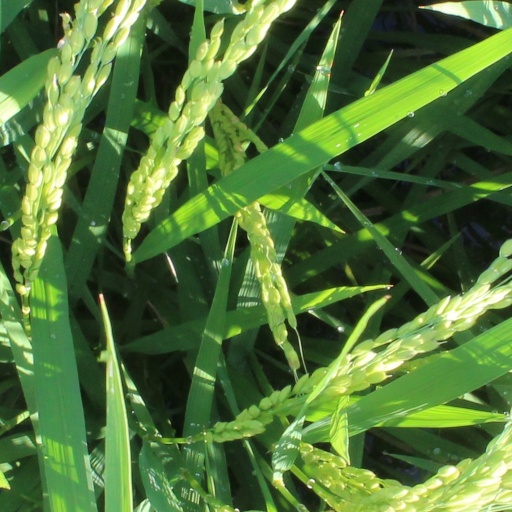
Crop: rice